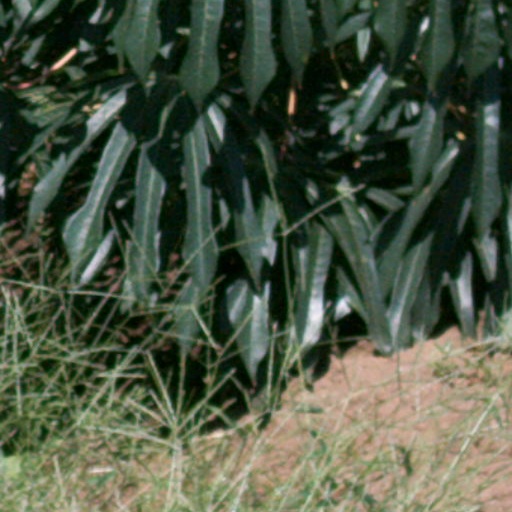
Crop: cassava